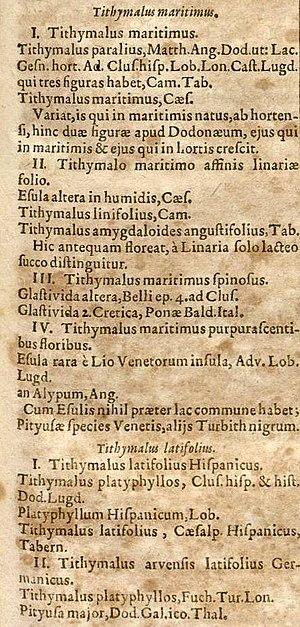
Caspar Bauhin (1623), Pinax Theatri Botanici, page 291 (partie). À cette page, un nombre d'espèces de Tithymalus (à présent Euphorbia) est énumérée, décrite et fournie en synonymes et références. Bauhin a déjà employé des noms binomiaux mais ne fournissait pas uniformément toutes les espèces dans le travail entier avec les binômes.